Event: Nepal Earthquake
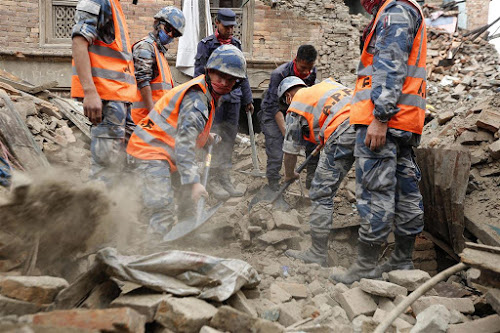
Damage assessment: damage